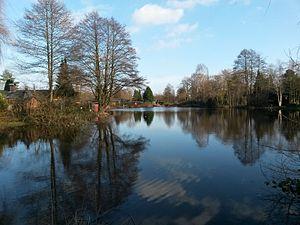
Wistedt est une municipalité allemande du land de Basse-Saxe, située dans l'arrondissement de Harburg. En 2014, elle comptait 1 686 habitants.